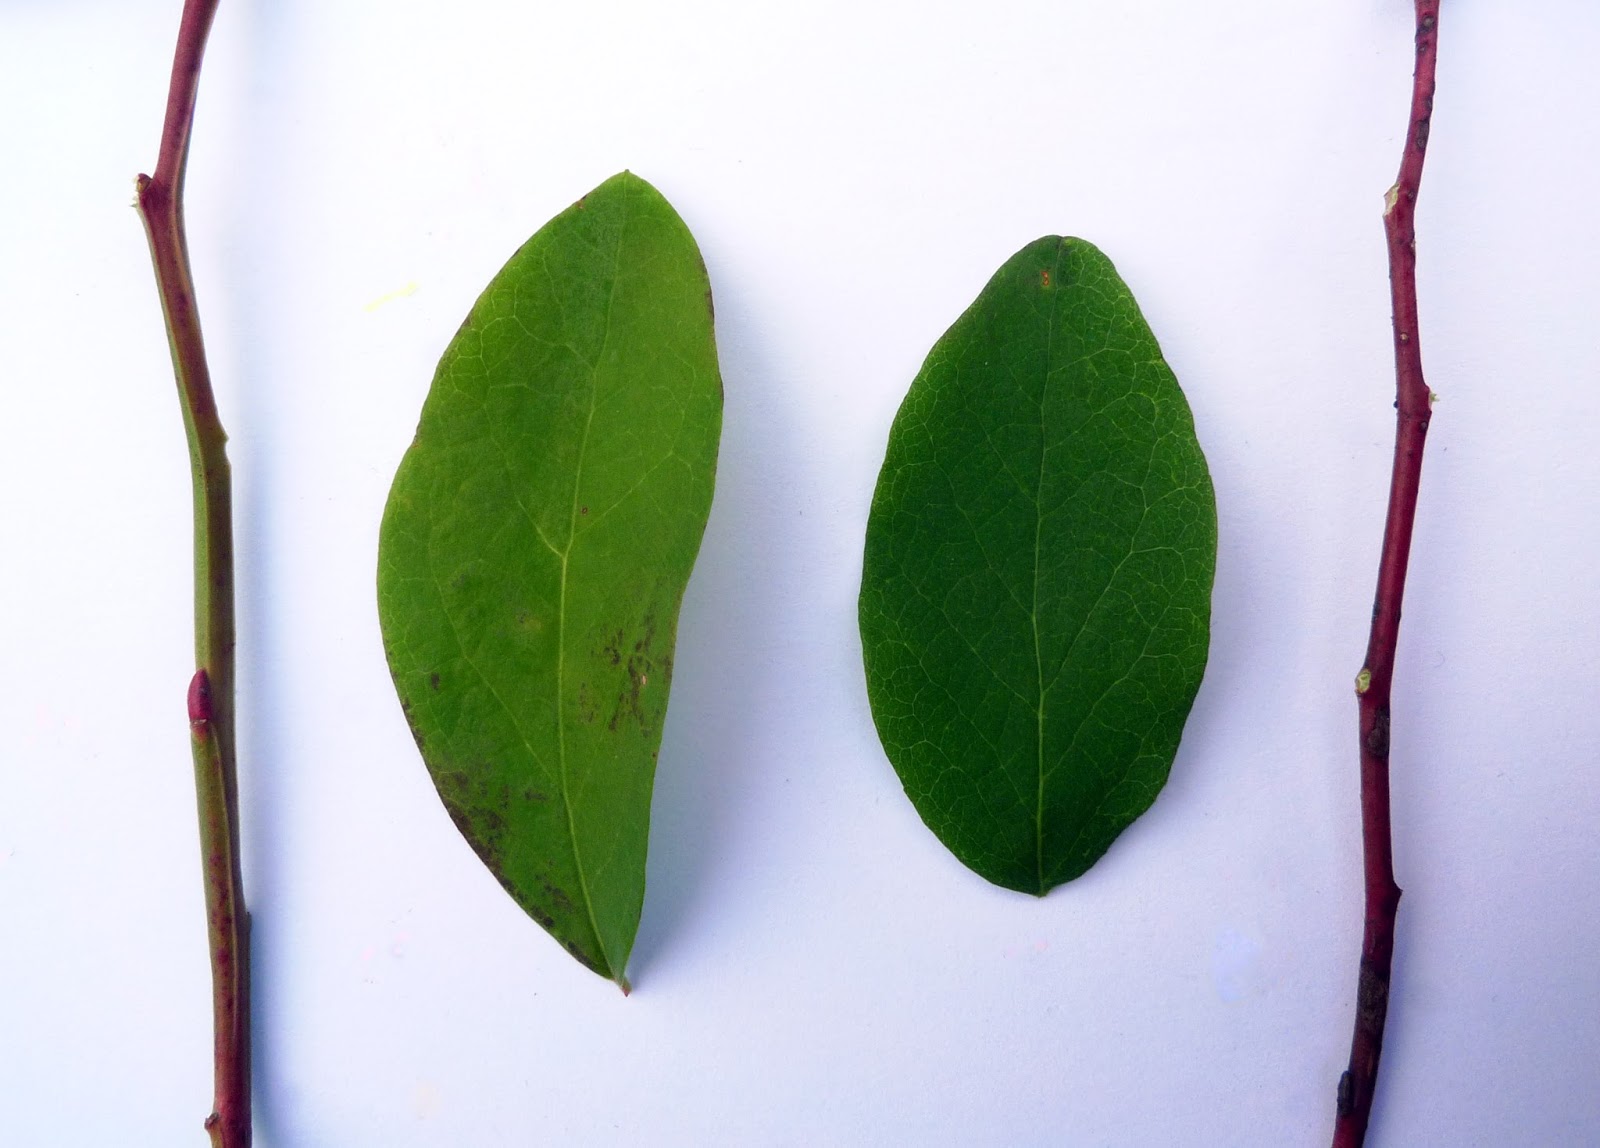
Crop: potato
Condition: early_blight